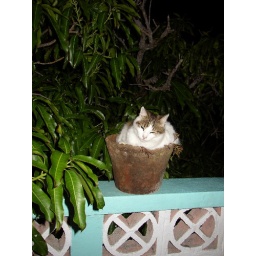
Tara in flower pot